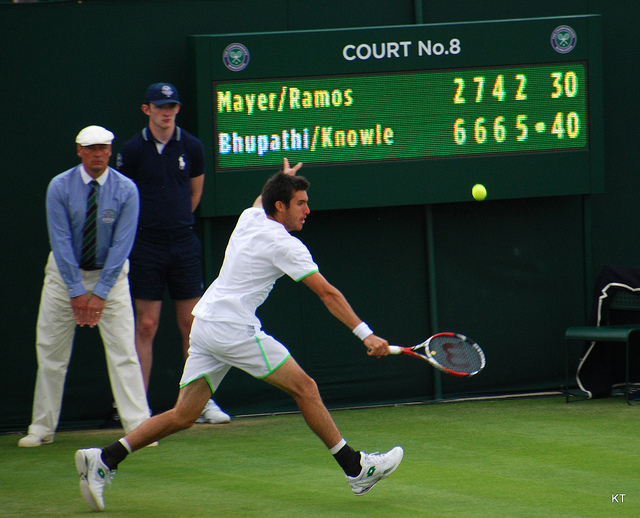
trọng tài đang theo dõi chuyển động của nam vận động viên tennis